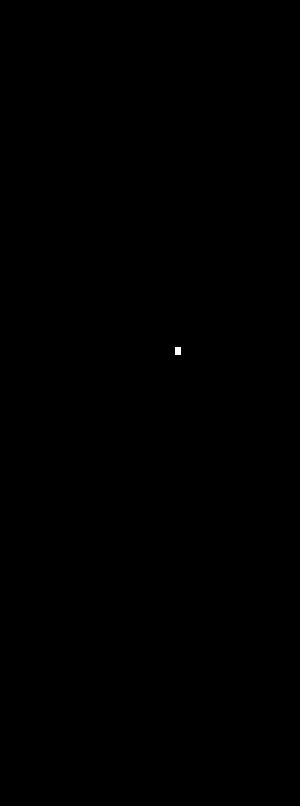
Cefalosporin
Den kemiske formel for nogle substituenter
Cefalosporiner er en gruppe β-lactamantibiotika oprindeligt udvundet af svampen Acremonium. De anvendes til behandling af infektioner med bakterier følsomme overfor disse stoffer. Første generations cefalosporiner har mest aktivitet på Gram-positive bakterier, mens senere generationer også har aktivitet på Gram-negative bakterier.